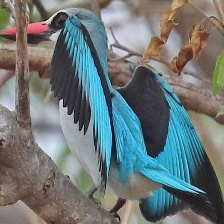
Species: WOODLAND KINGFISHER
Scientific name: HALCYON SENEGALENSIS